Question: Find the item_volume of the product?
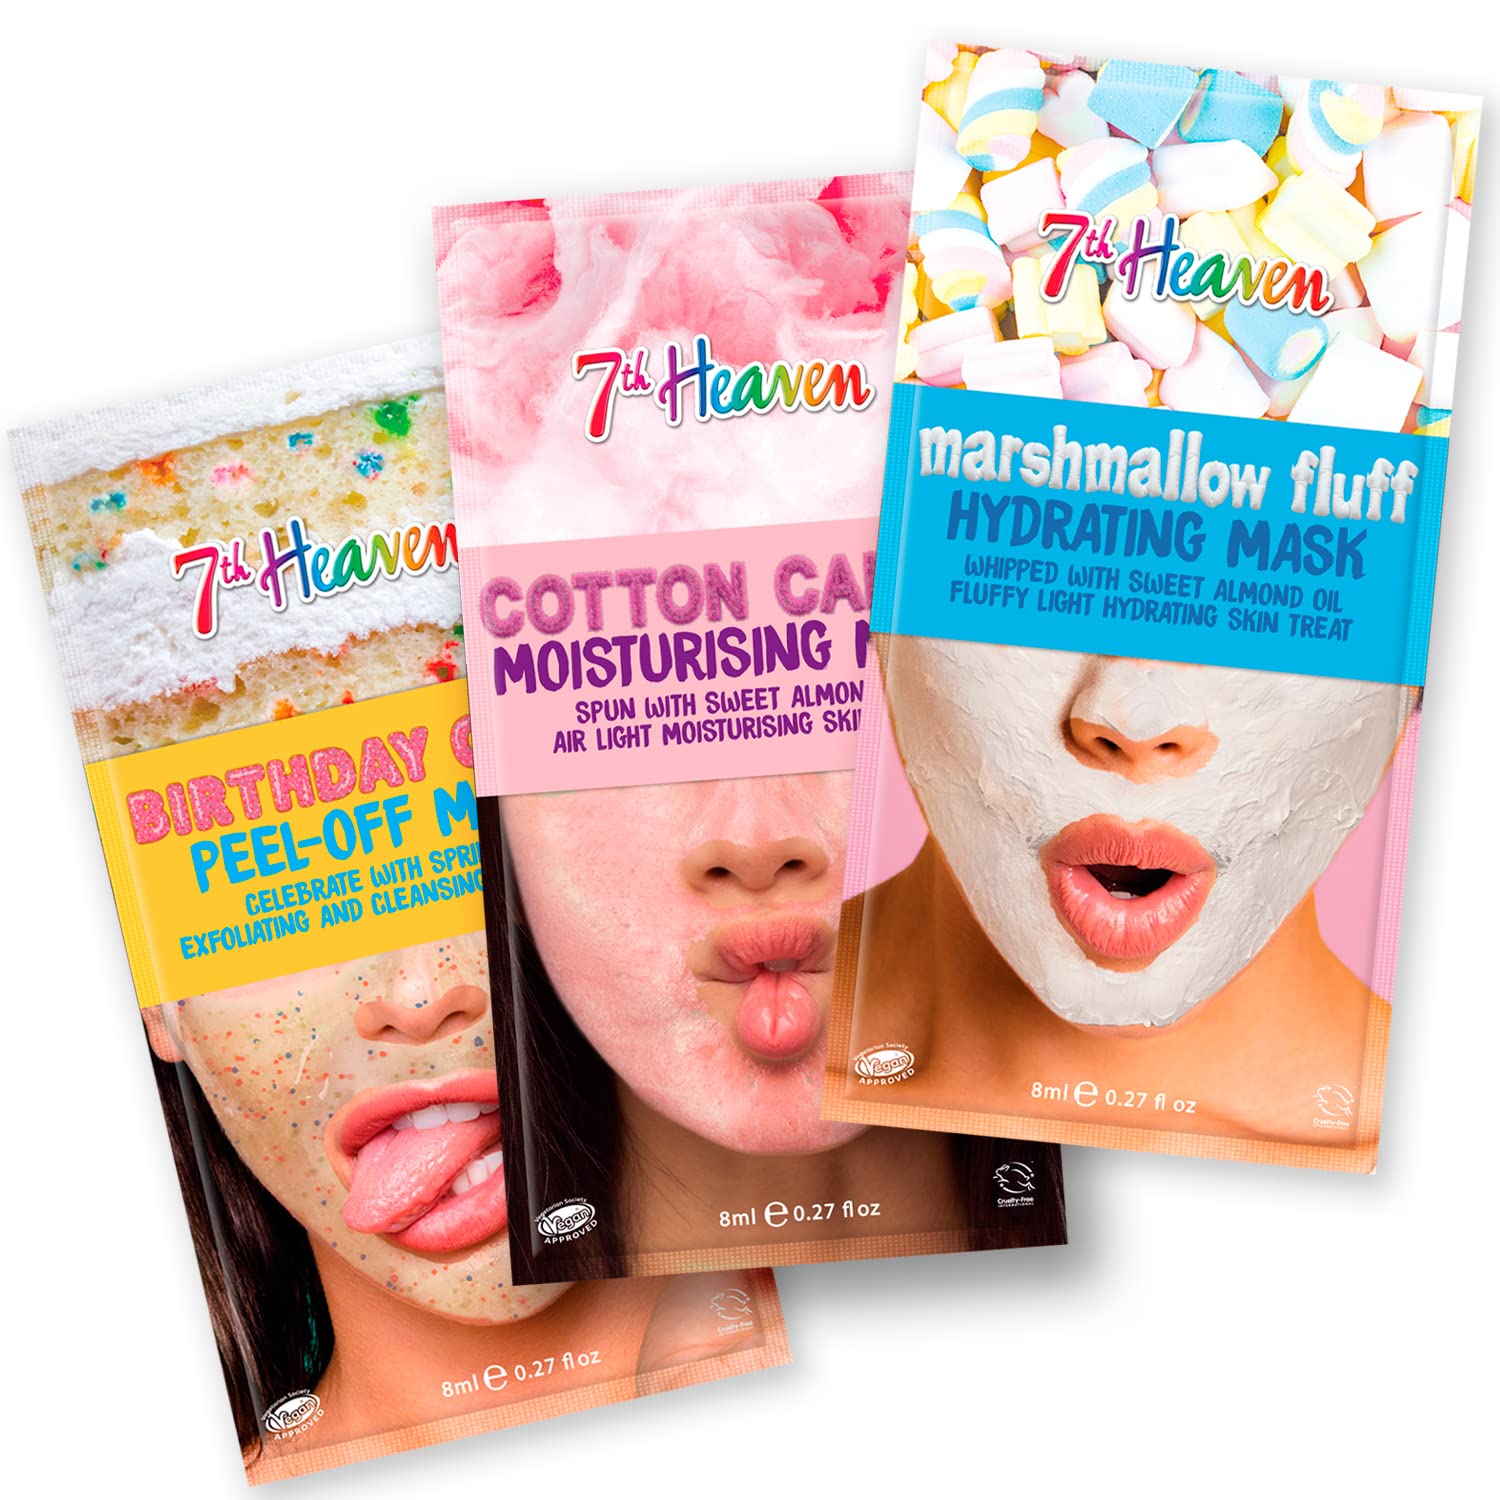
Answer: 0.27 fluid ounce